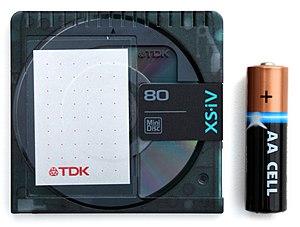
MiniDisc est le nom donné à un support magnéto-optique d'enregistrement et de reproduction numérique développé en 1986 par Sony et lancé en 1992. Sony a annoncé l'arrêt de la production des lecteurs MiniDisc en 2013.